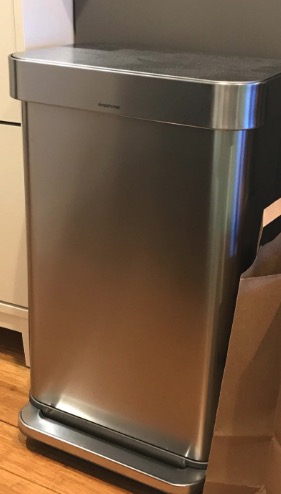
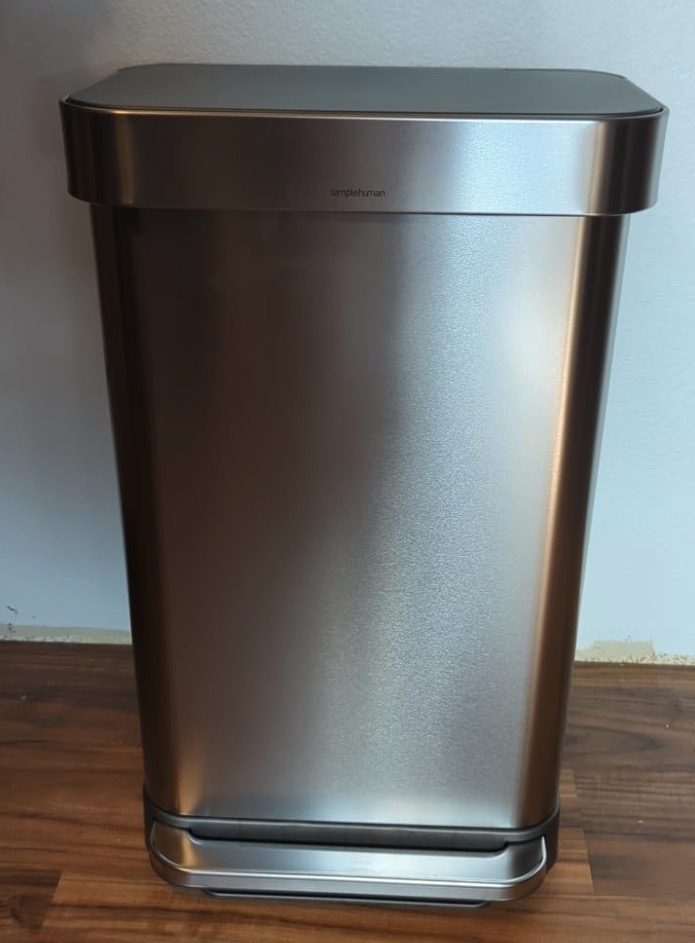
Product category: misc
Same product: yes